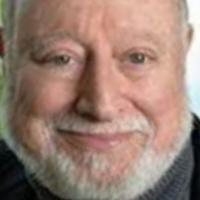
Age group: age 56-65